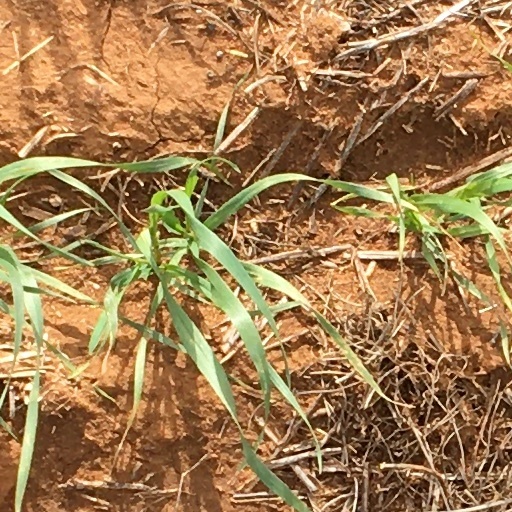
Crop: wheat